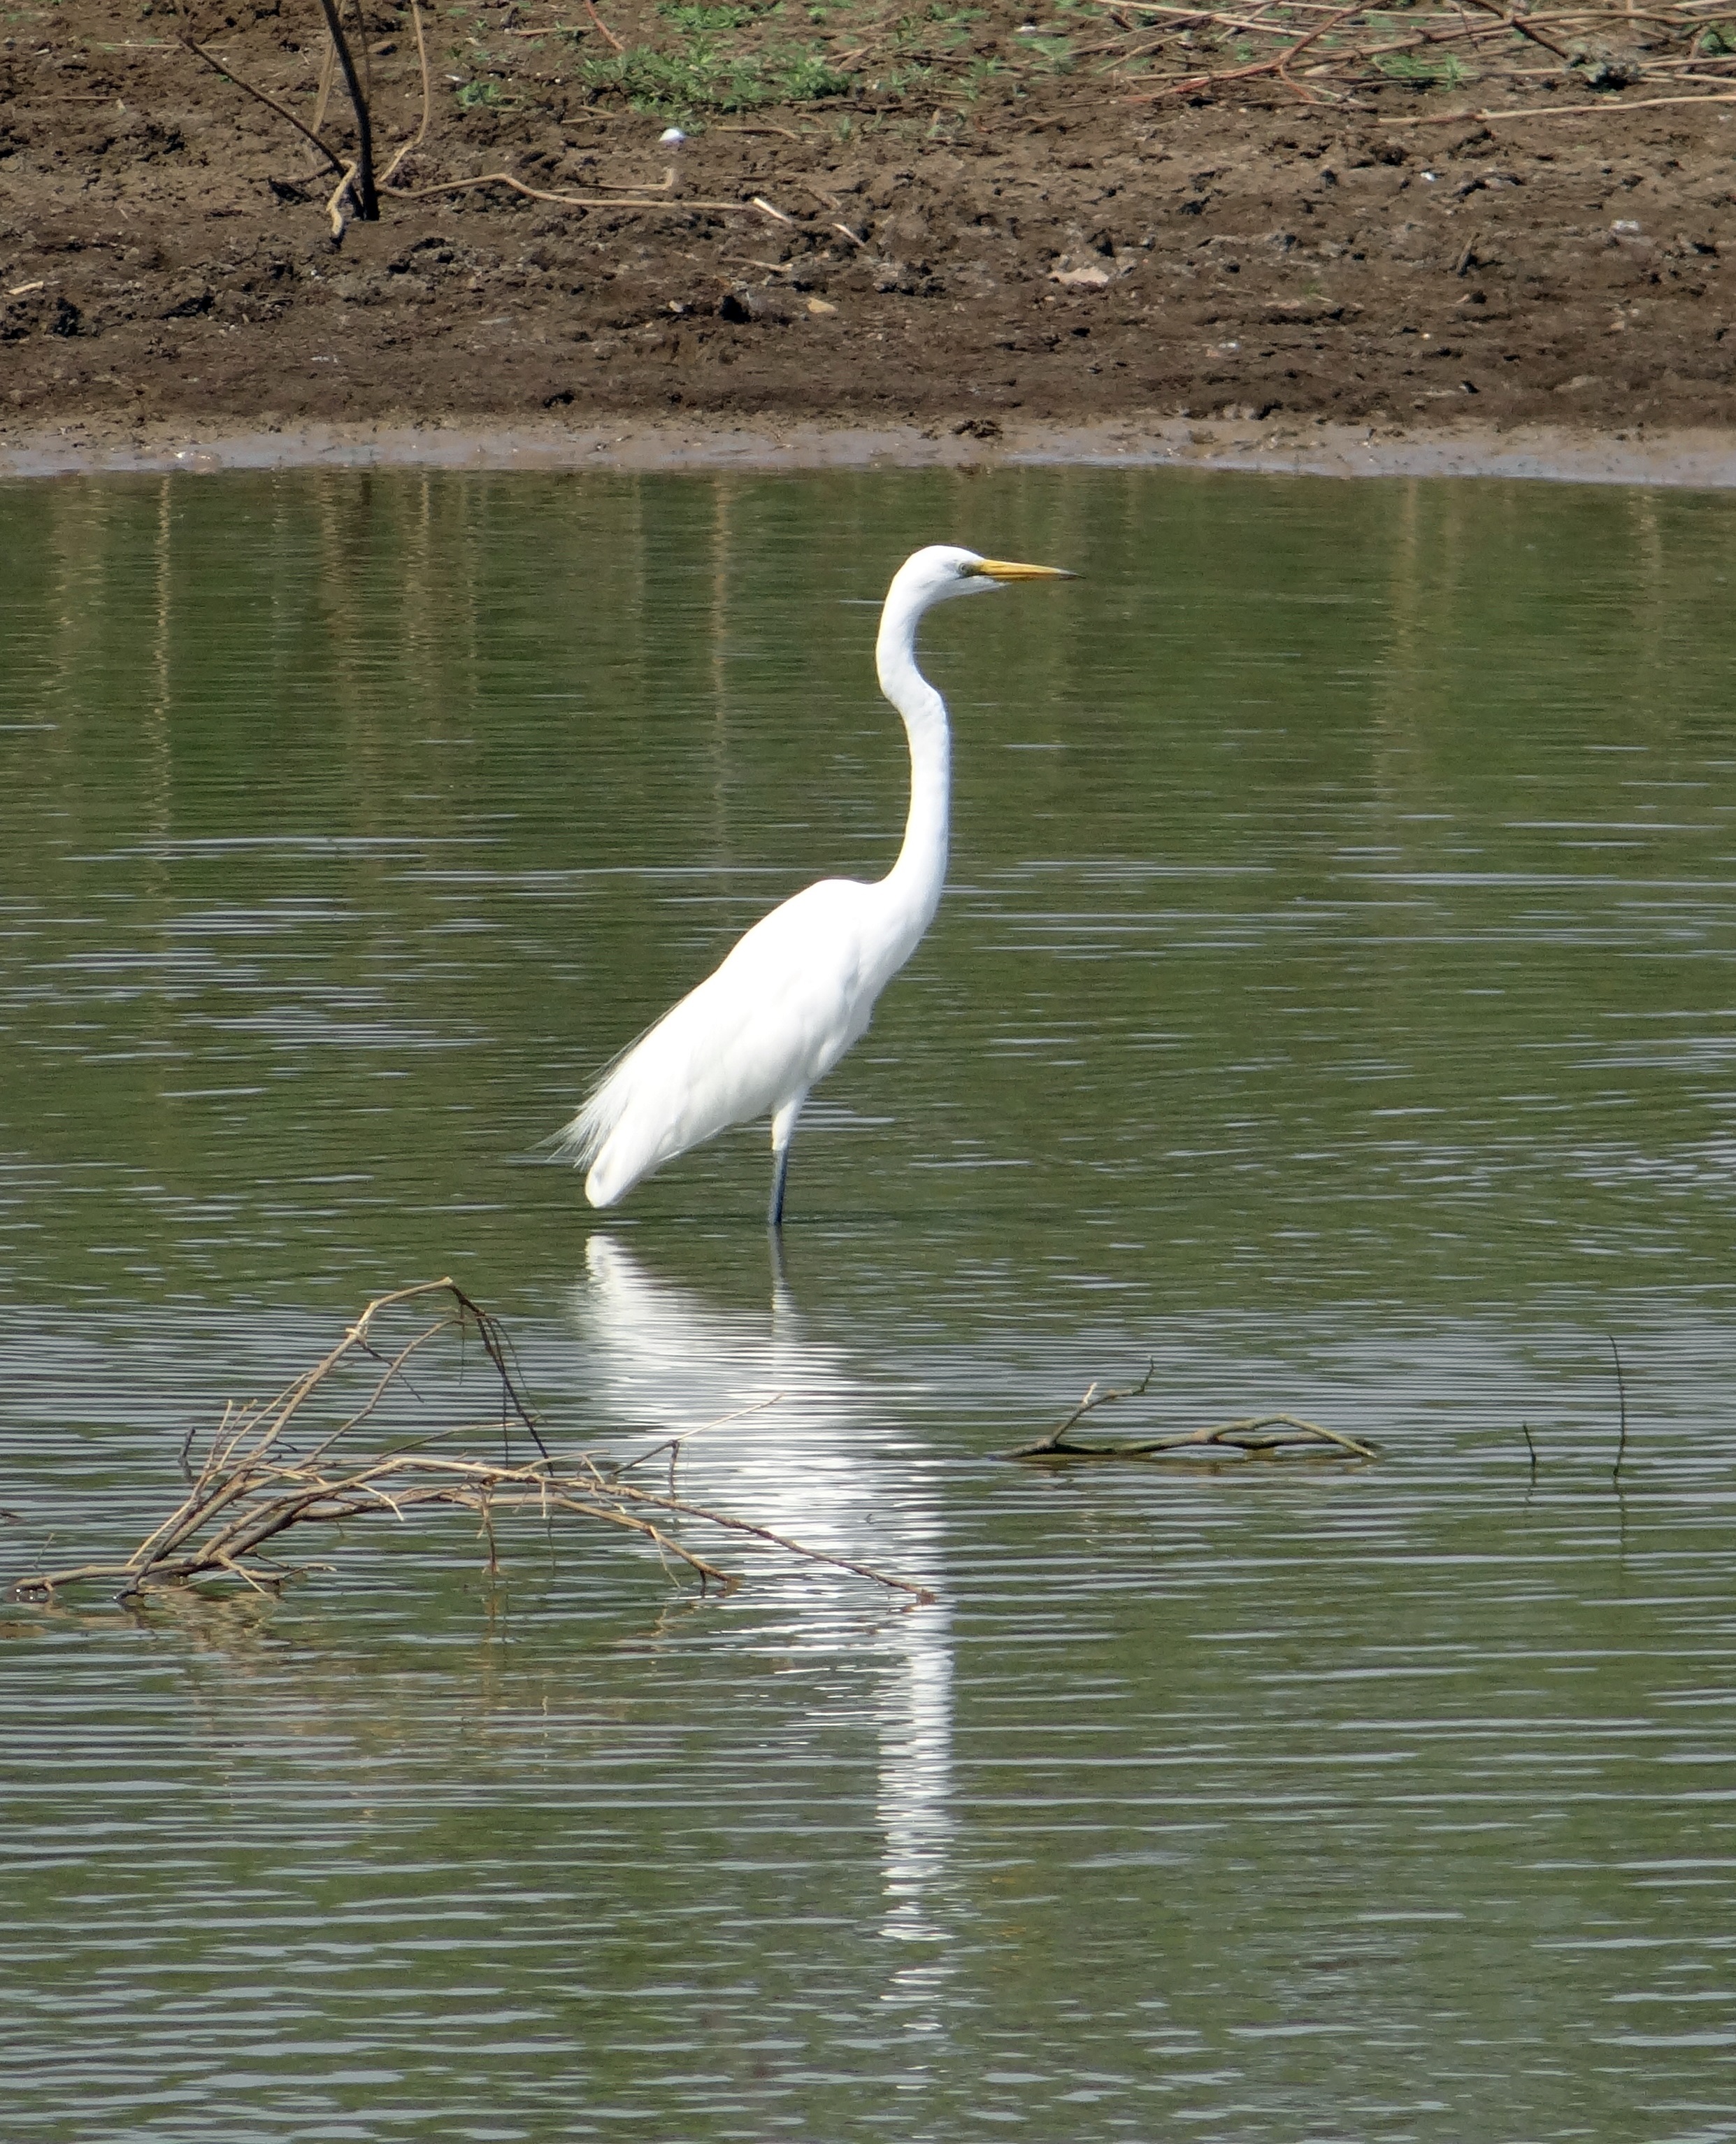
bird, wildlife, reflection, beak, fauna, feeding, wading, wetland, vertebrate, india, egret, heron, water bird, wader, karnataka, great egret, ardea alba